Carlos Curbelo

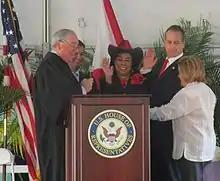
Chief Judge Kevin Michael Moore, swearing in members of Congress: Carlos Curbelo (R), Frederica Wilson (D), Mario Díaz-Balart (R), and Ileana Ros-Lehtinen (R). "(February 2015)"

In the 2014 election, Curbelo defeated incumbent Joe Garcia of the Democratic Party by 52 to 48 percent.